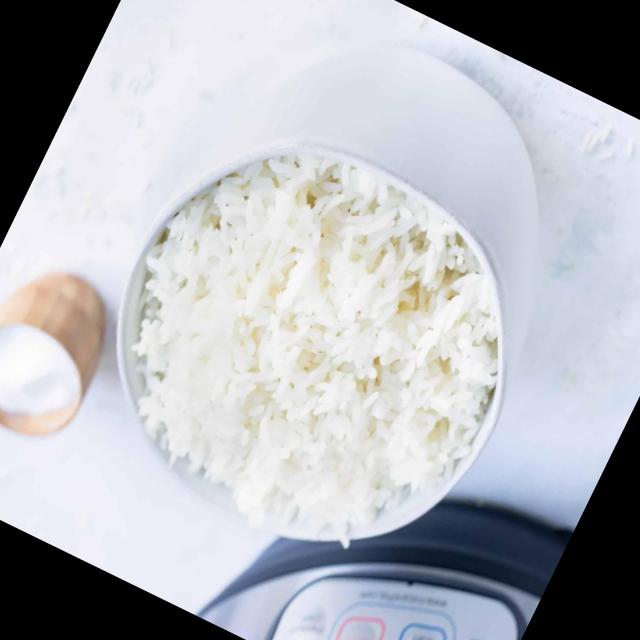
Dish: white_rice